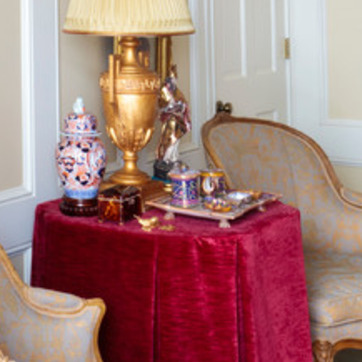
Material: ceramic